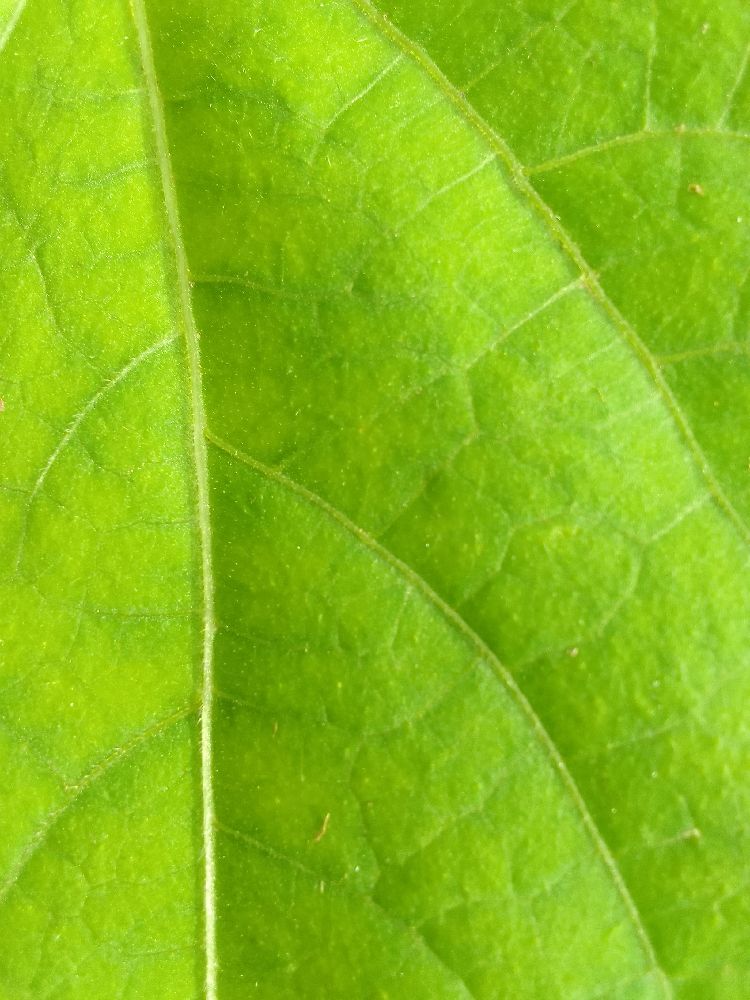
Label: healthy